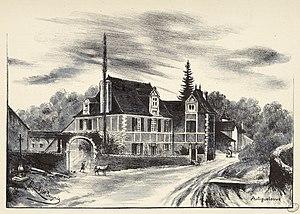
Ancely, René (1876 - 1966). Possesseur